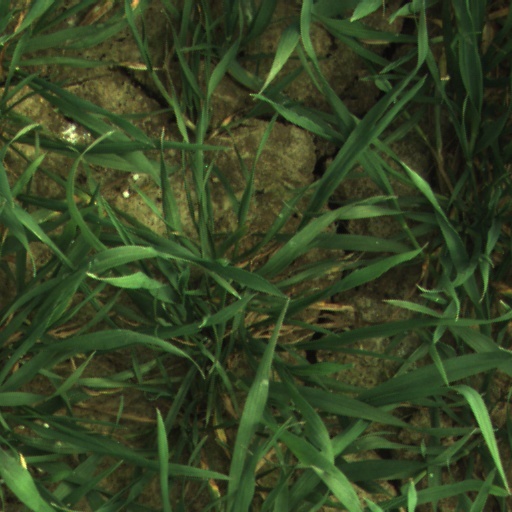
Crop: wheat